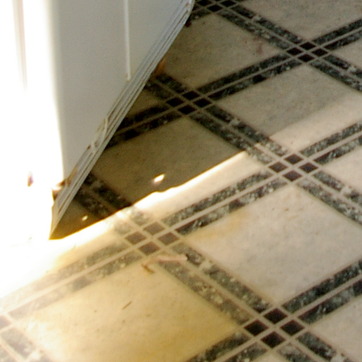
Material: tile